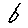
Label: 6